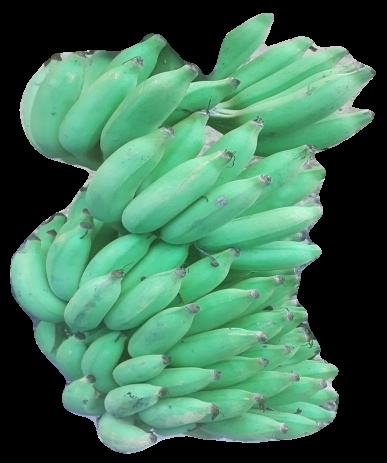
Variety: elakki-bale
Grade: grade2